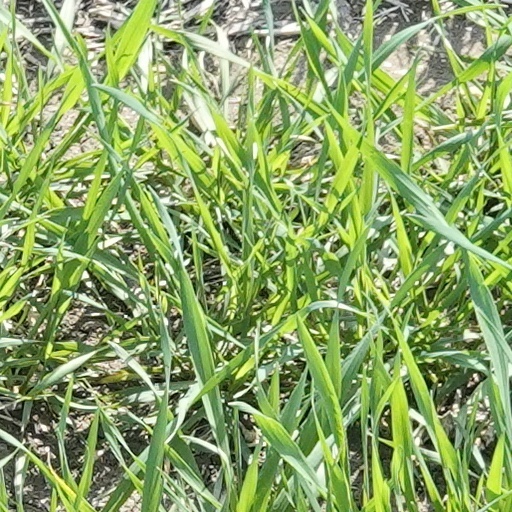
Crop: wheat